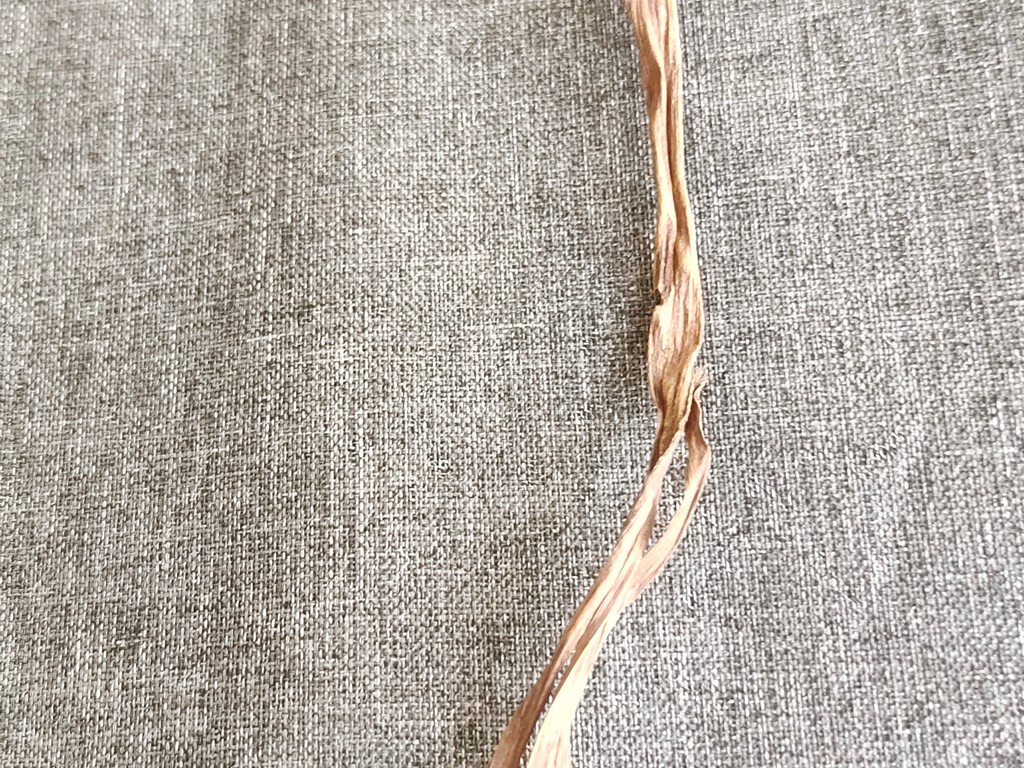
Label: Dried